Maryland Route 528

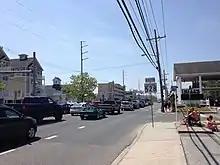
MD 528 southbound past MD 90 in the middle part of Ocean City

MD 528 continues north from 9th Street as a divided highway with two lanes northbound and three lanes southbound. The state highway gains a third lane northbound at MD 378 (15th Street). At 17th Street, MD 528 assumes its form for the remainder of its course to the Delaware state line: three lanes in each direction plus a continuous combined right turn, bus, and bicycle lane in both directions. The road heads into the Midtown section of Ocean City, which is home to numerous restaurants and nightlife, at 28th Street. After passing east of the Jolly Roger Amusement Park at 30th Street, MD 528 meets 33rd Street, which is one-way westbound coming from the northern end of Baltimore Avenue. North of 33rd Street, MD 528 becomes Coastal Highway, the only through highway on the barrier island that is lined with numerous hotels and businesses. The state highway passes east of the Roland E. Powell Convention Center at 40th Street and intersects the eastern terminus of MD 90 (Ocean City Expressway) at 62nd Street. MD 528 continues through commercial areas and heads into North Ocean City at 91st Street, where it passes numerous condos along with the Gold Coast Mall at 112th Street. Farther north, the route runs past more businesses and hotels, heading east of the 144th Street Transit Center before it reaches the Delaware state line at 146th Street, two blocks east of the Fenwick Island Light. Coastal Highway continues into Fenwick Island as DE 1, which meets the eastern terminus of DE 54 one block north of the state line. Throughout Ocean City, MD 528 serves as the divider between the Bayside area to the west and the Oceanside area to the east.